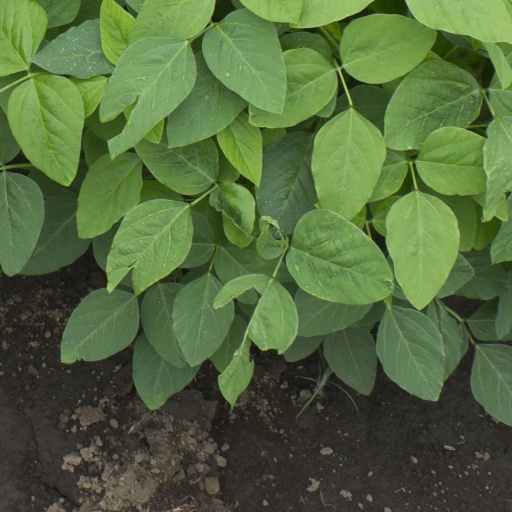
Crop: soybean